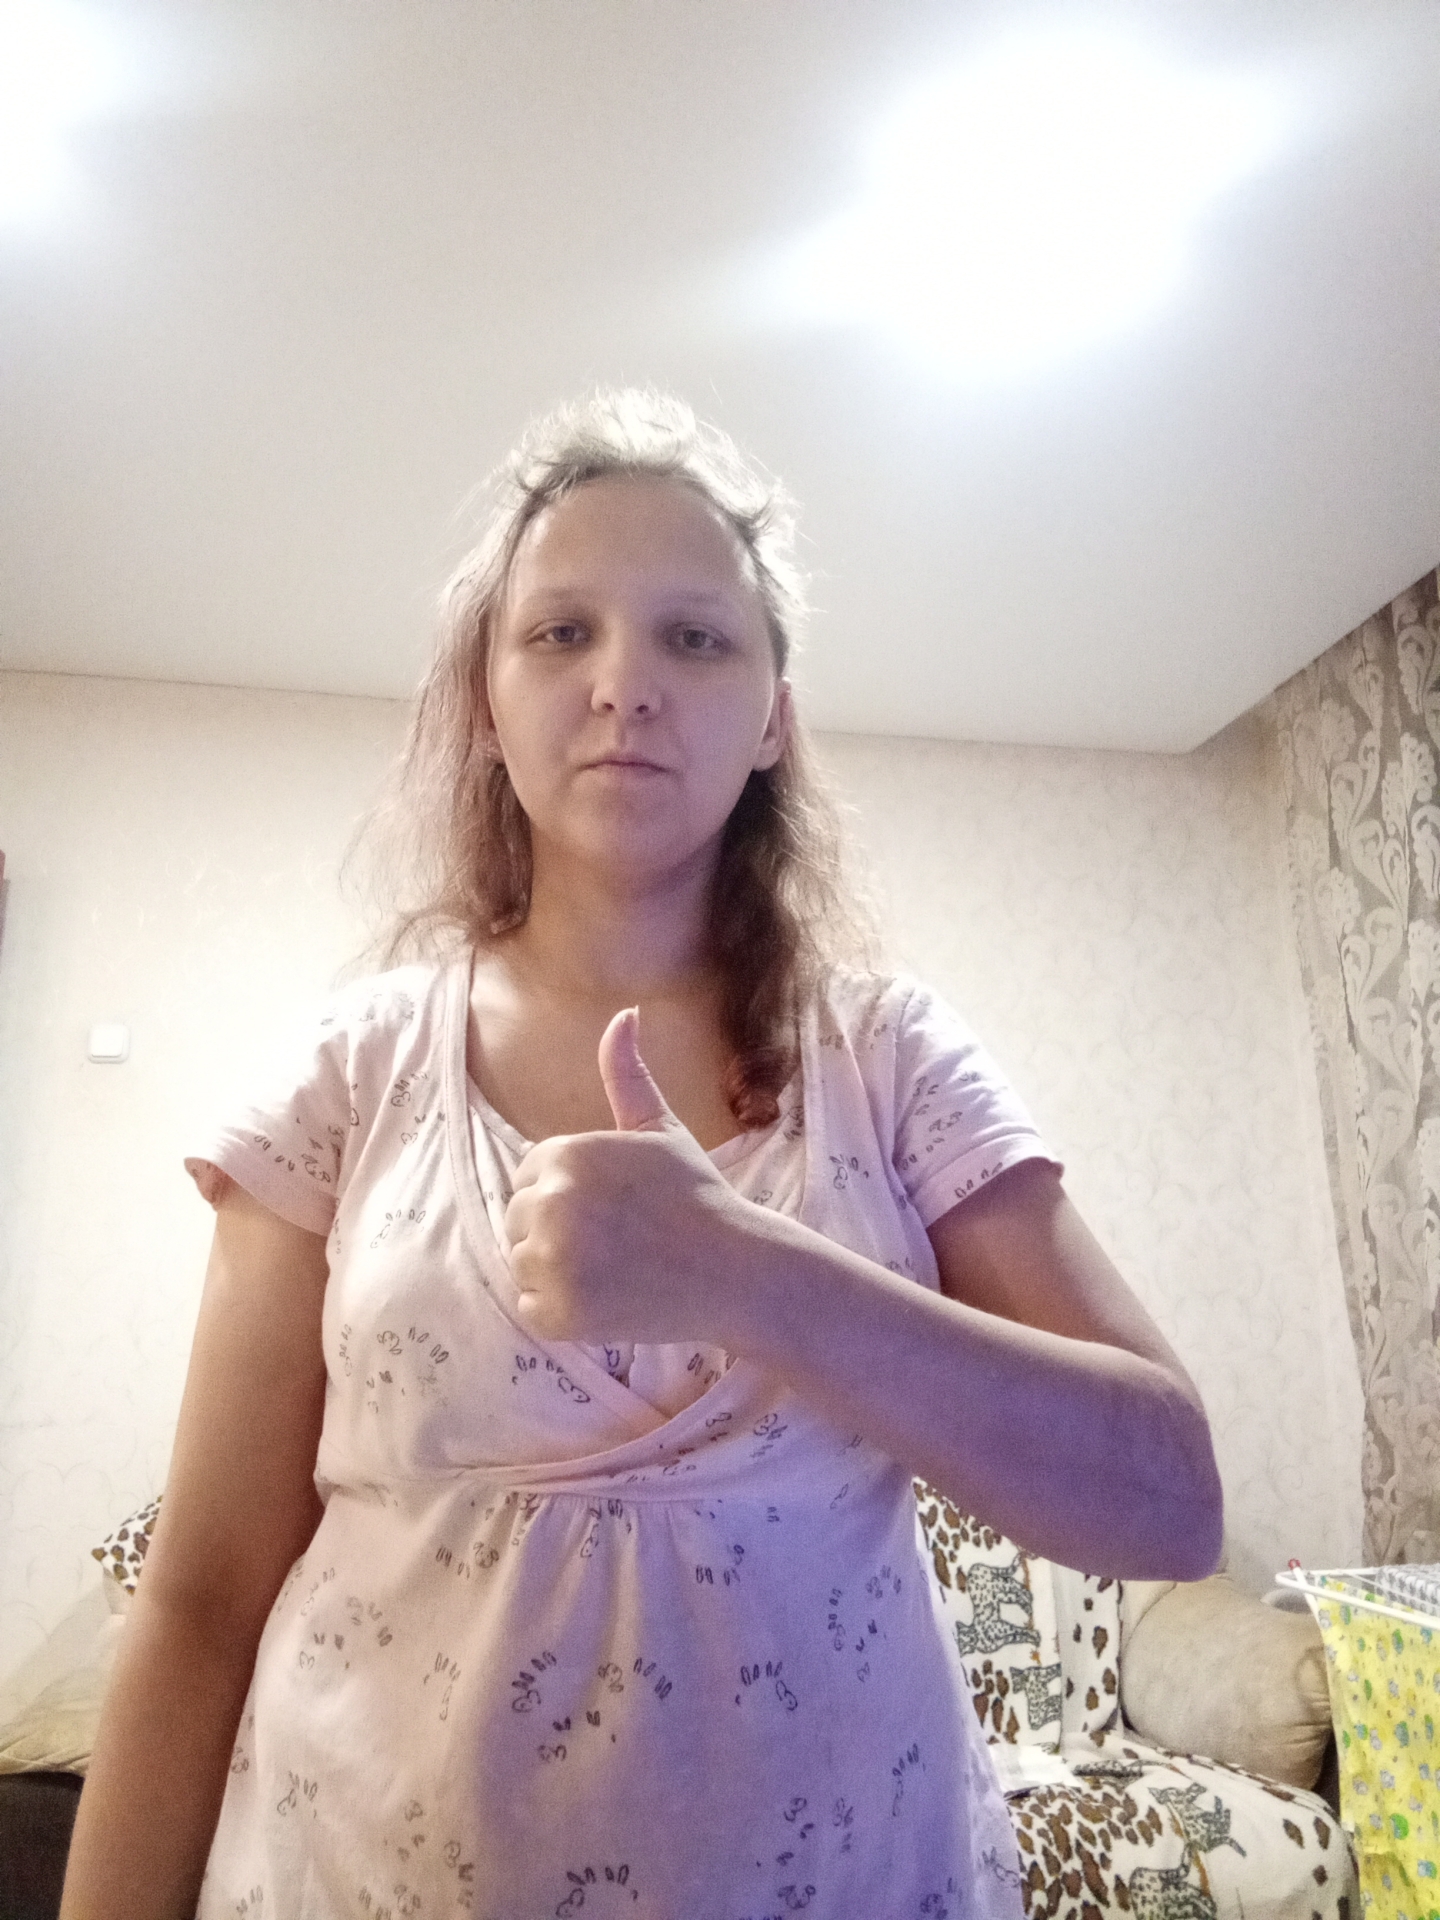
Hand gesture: like